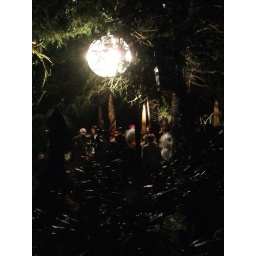
Shambala 2007 - mirror ball in the forest at night